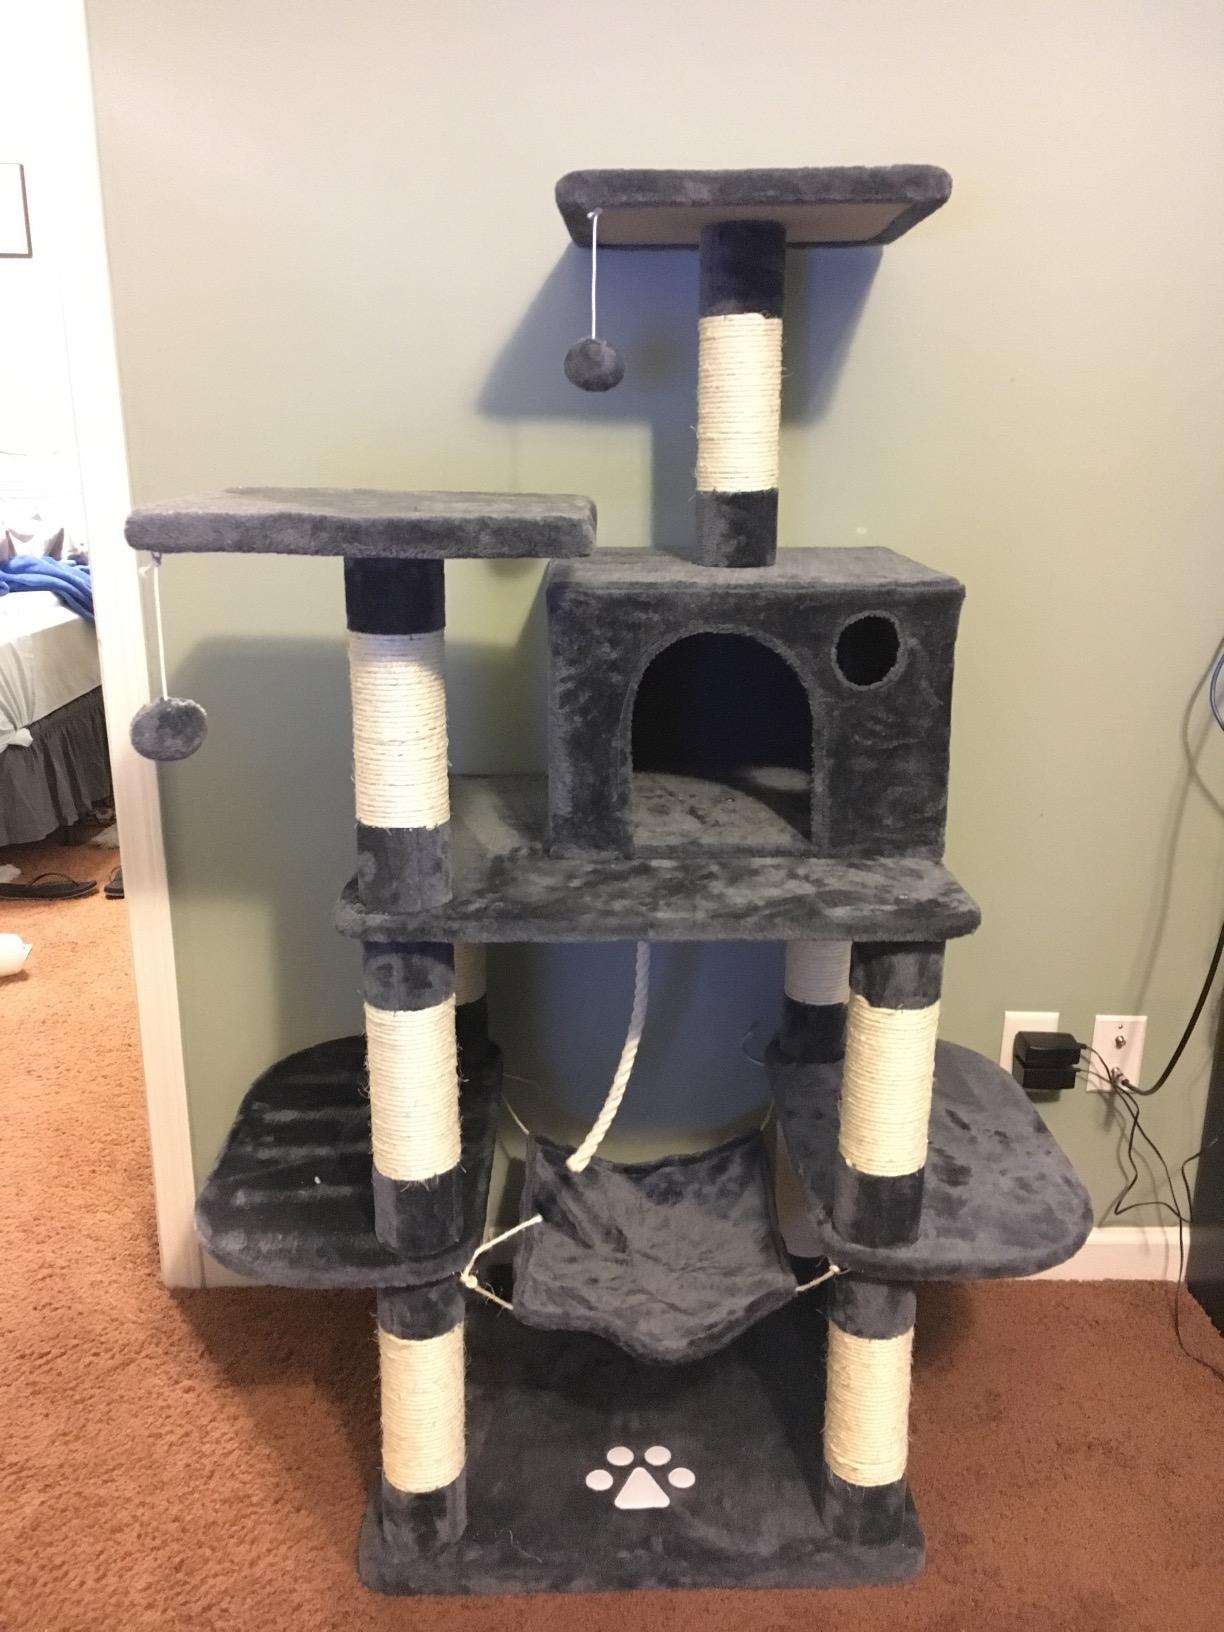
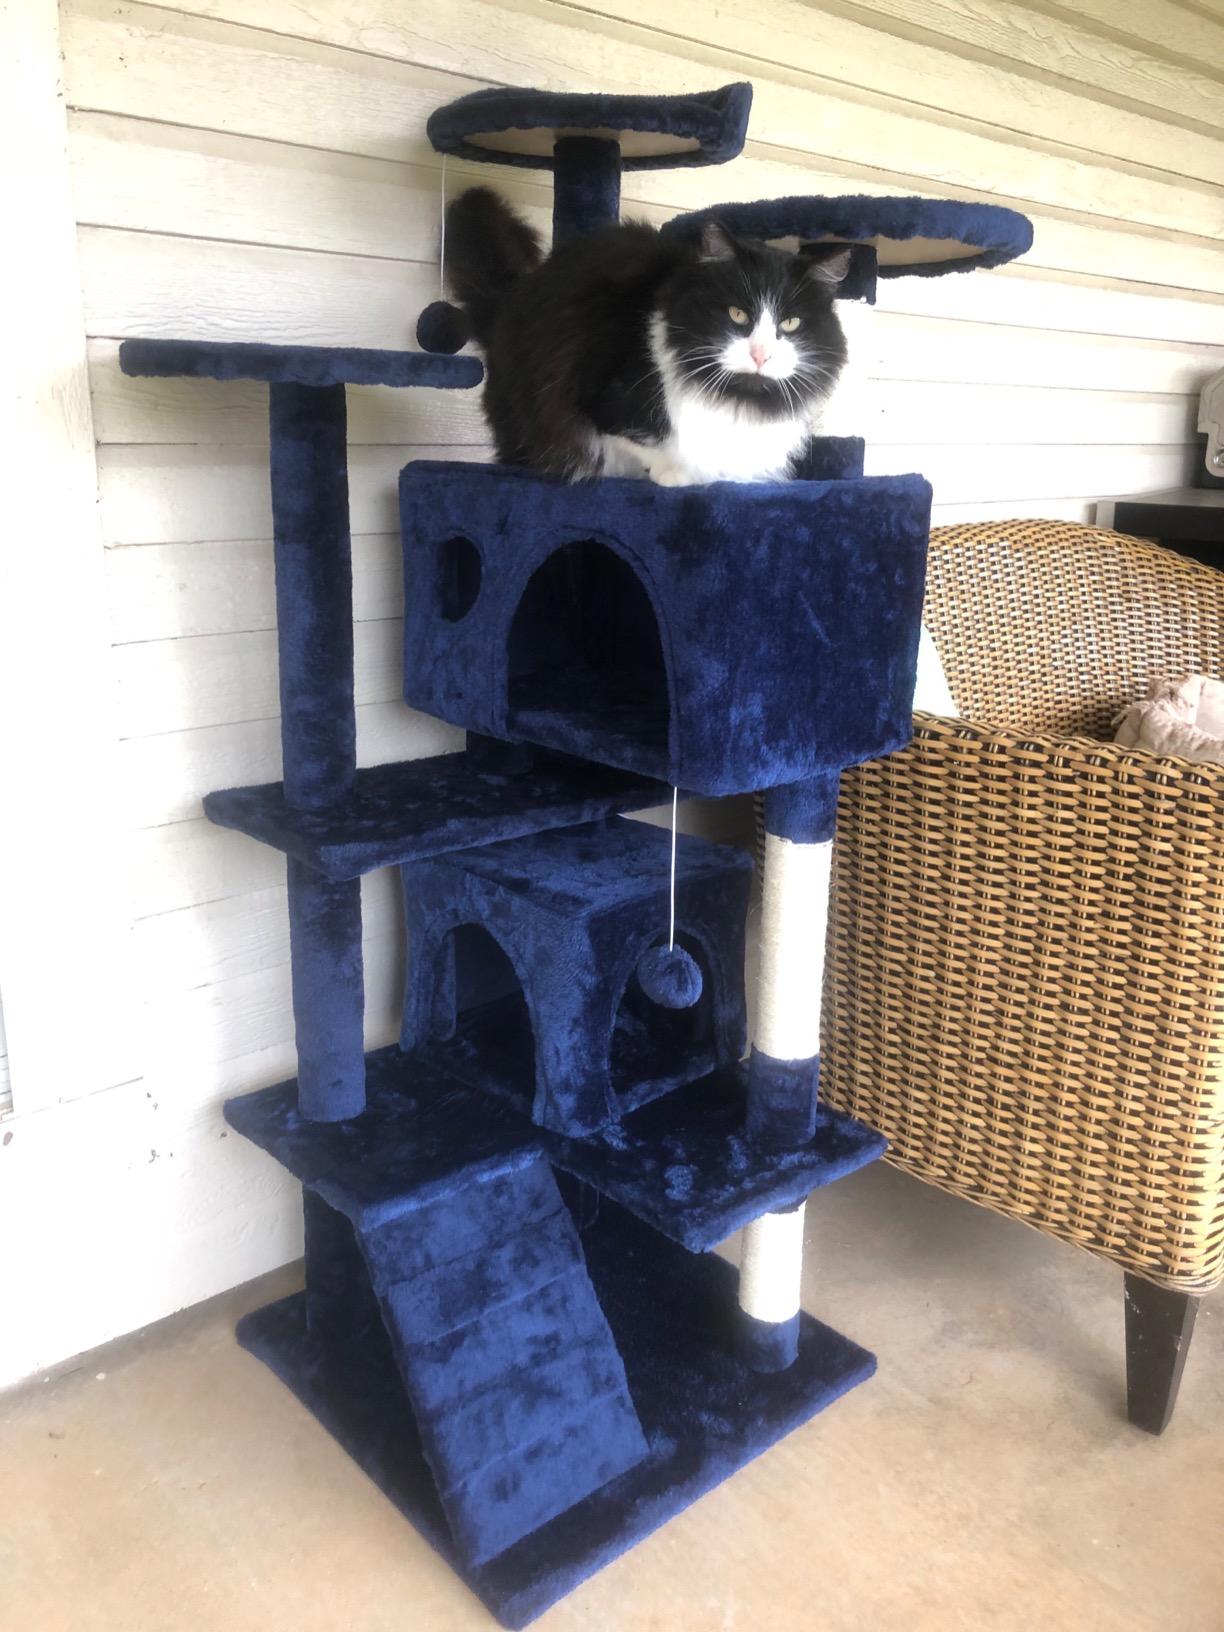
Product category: items_cat tree
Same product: no